Bryan Robson

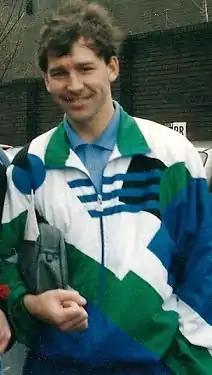
Robson with Manchester United in 1992

Robson moved to United for a British record transfer fee of £1.5 million on 1 October 1981 and signed the contract on the Old Trafford pitch two days later before a game against Wolverhampton Wanderers. The record fee set by Robson was not broken for six years, when Liverpool paid £1.9 million for Newcastle striker Peter Beardsley in the summer of 1987. Robson made his United debut on 7 October 1981 in a 1–0 defeat away at Tottenham Hotspur in the League Cup. His league debut for his new club came three days later, in a goalless draw against Manchester City at Maine Road. This was his first appearance in the Manchester United number 7 shirt, which he wore for most of his appearances with United. Robson scored his first goal for United on 7 November 1981 in a 5–1 win over Sunderland at Roker Park. He ended his first season at United with 32 games and five goals for a United side who finished third in the league.